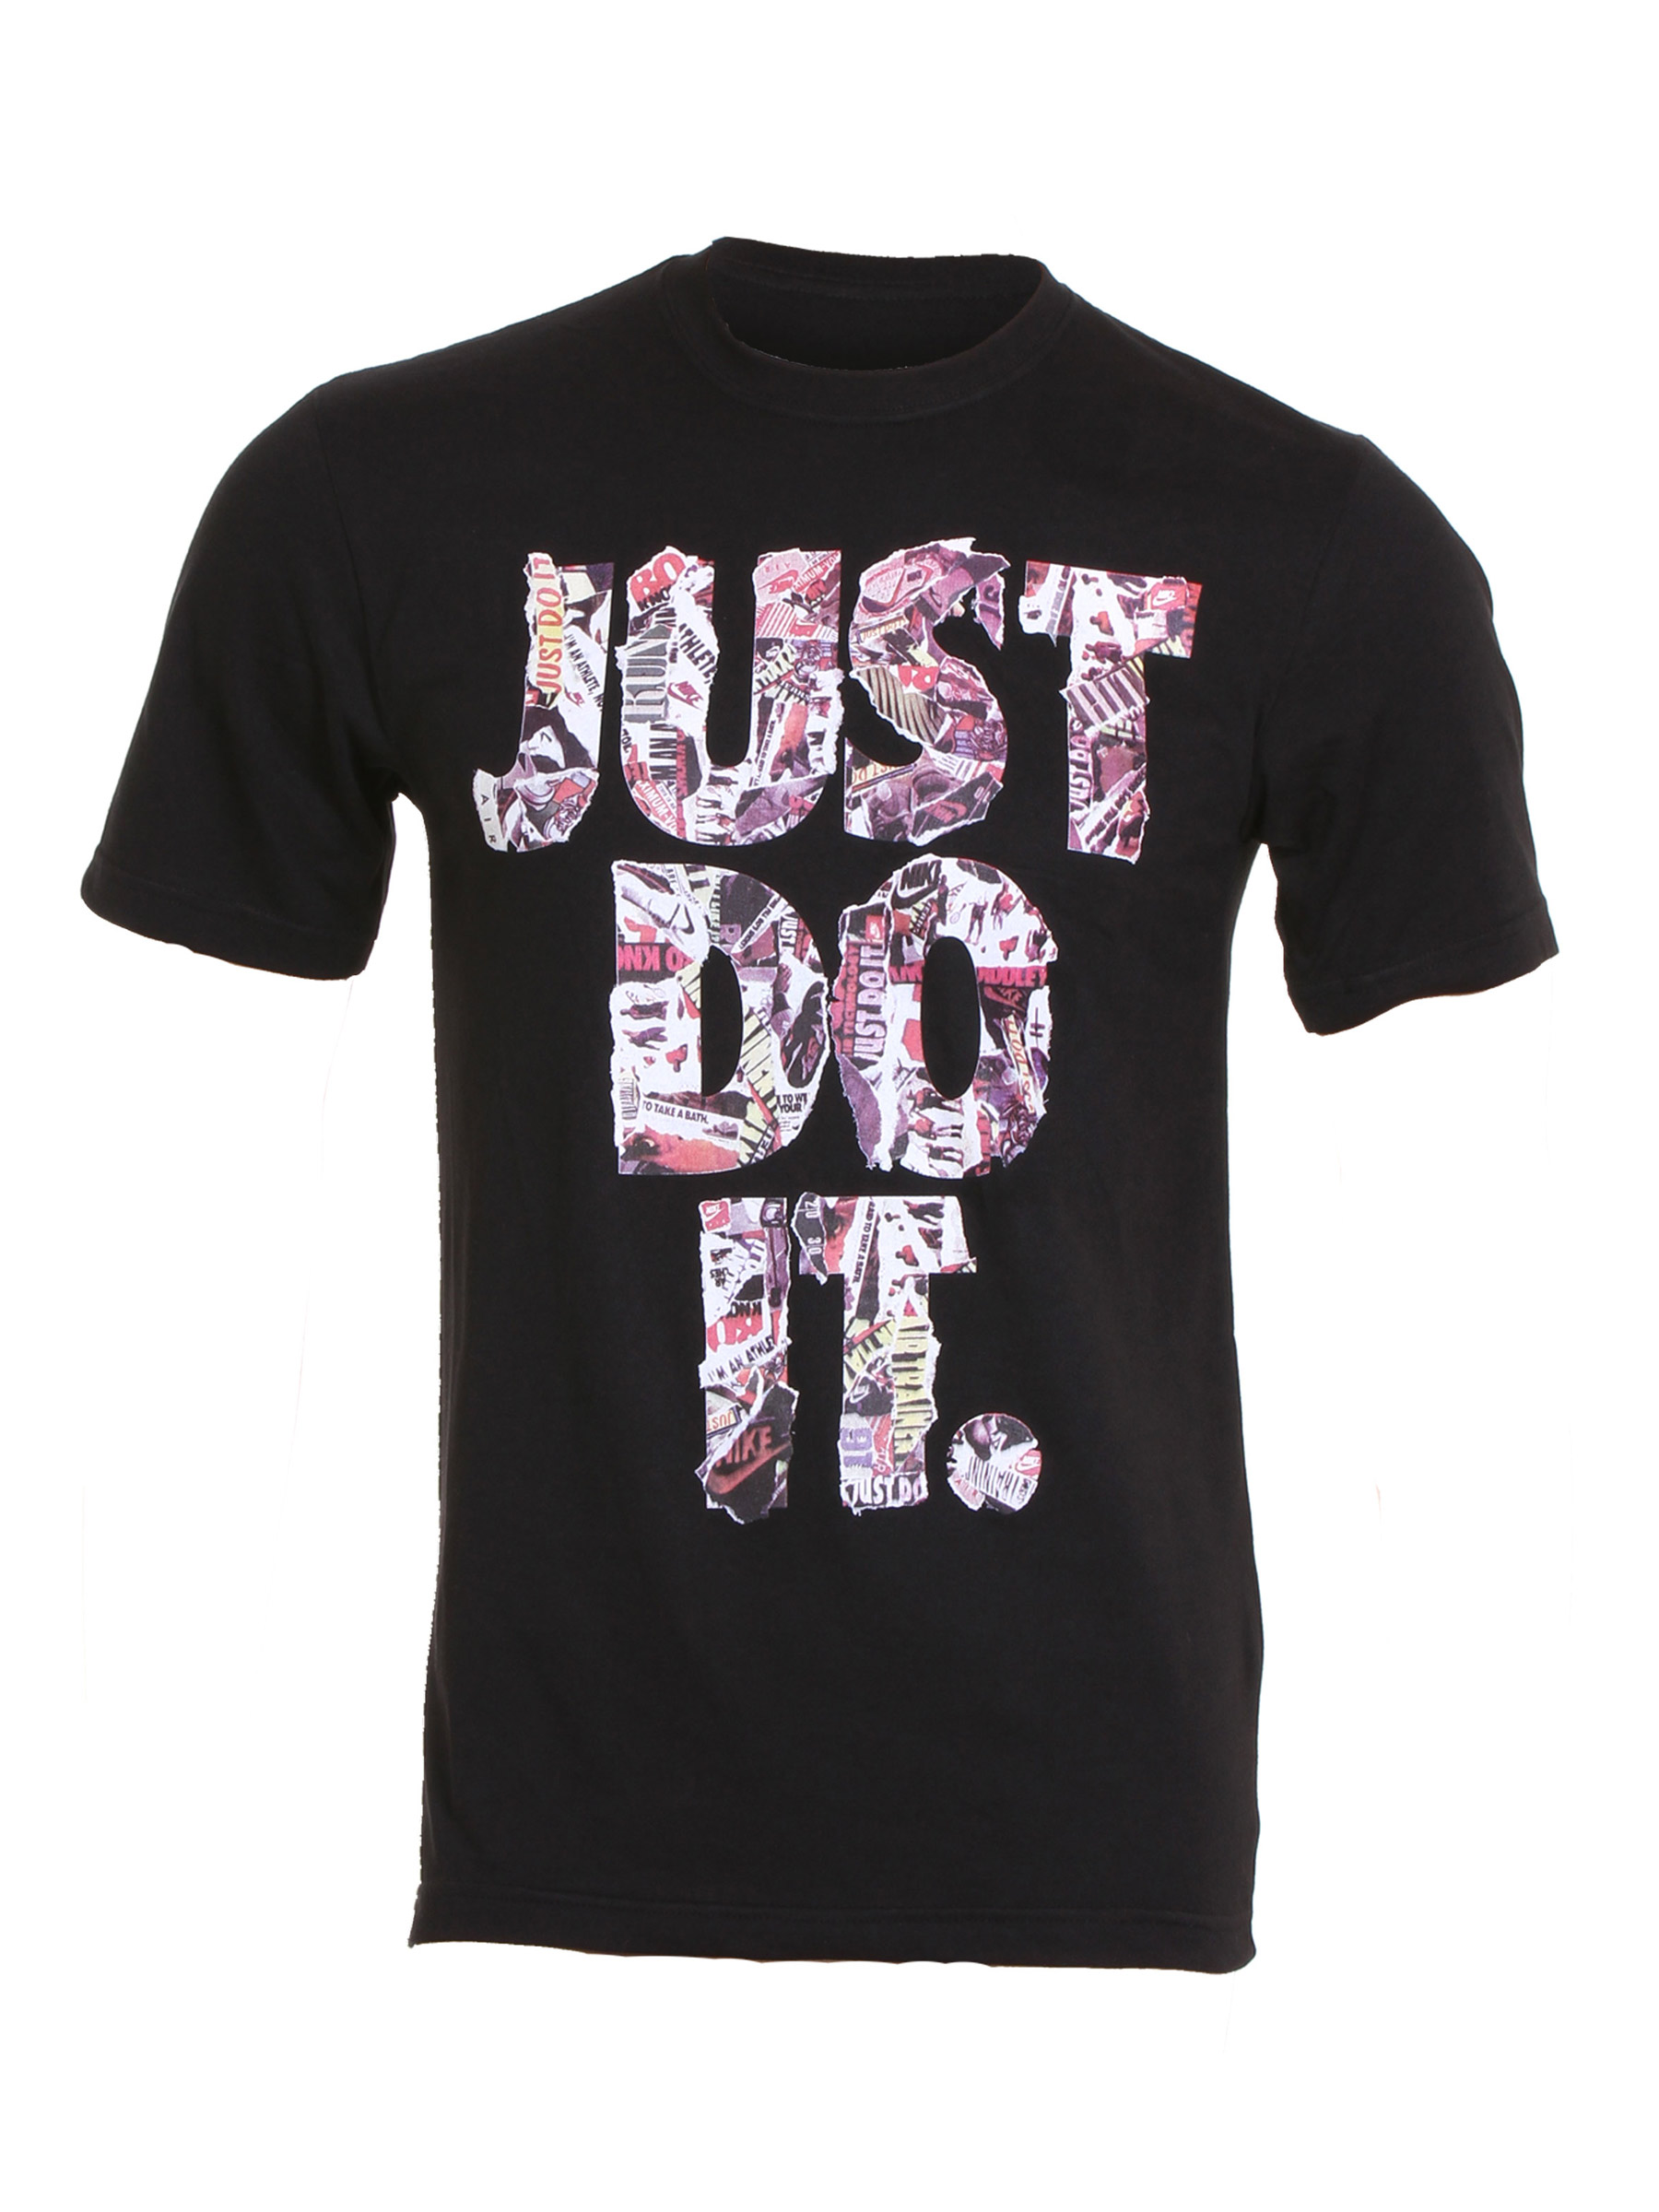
Nike Mens JDI Black T-shirt
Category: Apparel / Topwear / Tshirts
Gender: Men
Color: Black
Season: Fall 2010
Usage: Sports